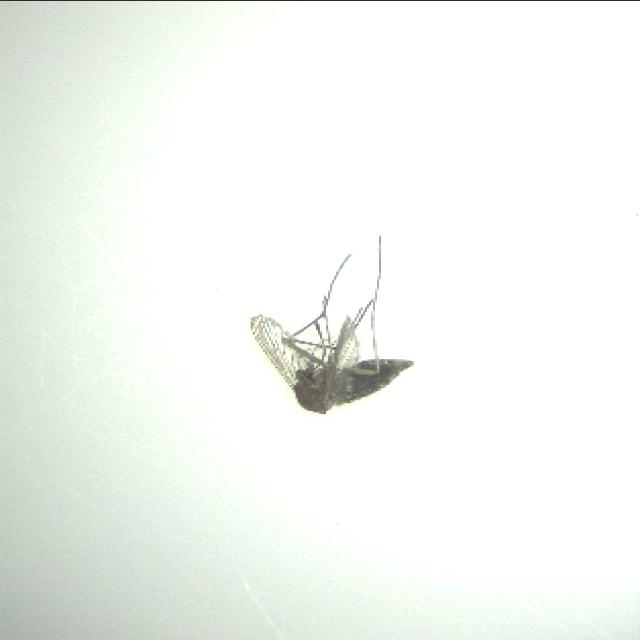
Species: culex_tritaeniorhynchus